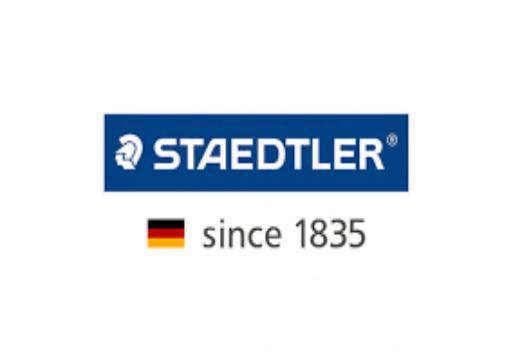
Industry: Necessities